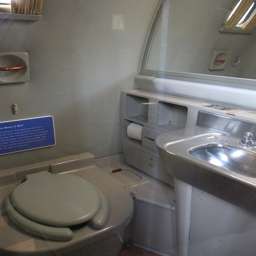
A small clean airplane bathroom with sink and toilet.
A white toilet sitting next to a metal sink.
A toilet is shown on an airplane with a sink.
An airplane toilet has a metal sink and curved mirror.
toilet and sink area in an airplane bathroom